Richard Verschoor

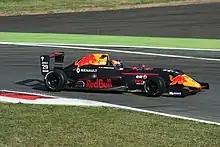
Verschoor racing in the 2017 Formula Renault Eurocup

In January 2017, it was announced Verschoor would continue his relationship with MP Motorsport and step up to Formula Renault Eurocup alongside new Red Bull Junior Neil Verhagen. He scored points in the first two rounds. He had one podium in the penultimate race of the season at Circuit de Barcelona-Catalunya and finished the season ninth. However, he had a streak of seven consecutive non-scoring finishes from Hungary to Austria. He then secured a fourth place in Paul Ricard, before earning his maiden podium in the series with a third, at the final round in Barcelona. Overall, he ended ninth overall in the standings, and fourth in the rookies'.